Youth (musician)

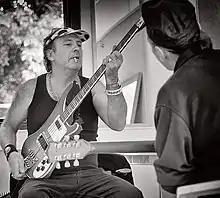
Youth (left) with Geordie Walker

Youth's Butterfly Records label has produced artists such as Take That, Wet Wet Wet, Tom Jones, the Orb, System 7, Maria McKee and Heather Nova. Youth was the co-producer of the Verve's "Urban Hymns" and Dolores O'Riordan's "Are You Listening?". He has also worked, produced and remixed for artists including Kate Bush, Guns N' Roses, Primal Scream, Embrace, Siouxsie and the Banshees, Gaudi, Art of Noise, Crowded House, Zoe, P.M. Dawn, Pop Will Eat Itself, Yazoo, Erasure, U2, Bananarama, INXS, James and Suns of Arqa.